Arcana (film)

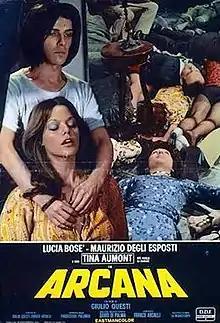

Arcana is a 1972 Italian horror-drama film written and directed by Giulio Questi.